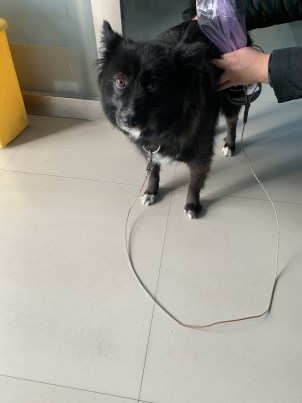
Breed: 3336-n000121-chinese_rural_dog